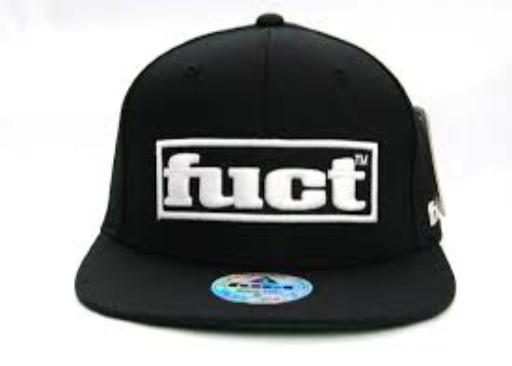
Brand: FUCT
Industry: Clothes